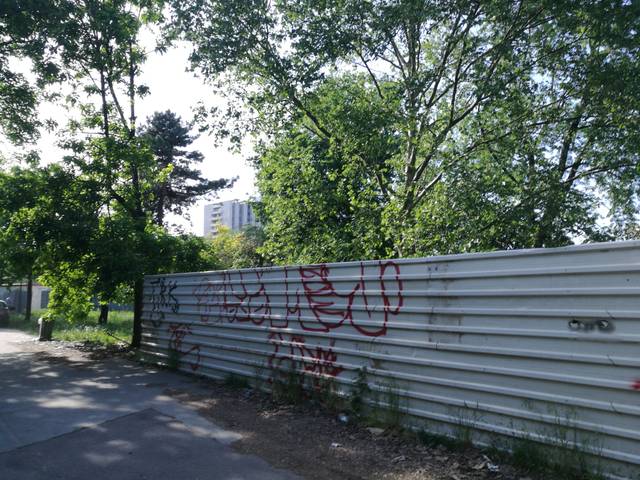
Region: Romania
Coordinates: 44.435, 26.075